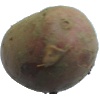
Label: Potato Red 1